Anna Bligh

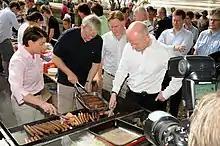
Bligh with Kevin Rudd and British Foreign Secretary William Hague at a 2011 barbecue to raise funds for Queensland flood victims.

Bligh's management of and performance during the 2010–11 Queensland floods was widely approved. Labor had been well behind the LNP, led by John-Paul Langbroek, for most of the time since the fall of 2010. However, the following Newspoll saw a record turnaround in Bligh and Labor's fortunes. Labor rose from a two-party deficit of 41–59 to a lead of 52–48, with Bligh's personal satisfaction-dissatisfaction standing going from a negative 24–67 to a positive 49–43. Bligh's recovery in the polls was a factor behind Langbroek being forced to stand down in favour of Brisbane Lord Mayor Campbell Newman. Newman had become a national figure during the floods, and polling showed he was the only non-Labor politician who even came close to matching Bligh's popularity during that time.